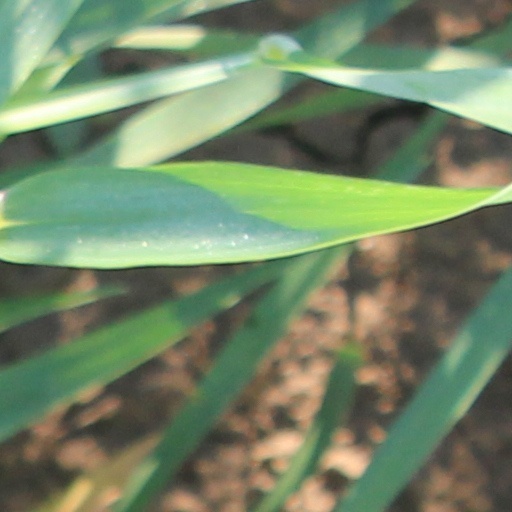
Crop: wheat